Pukete

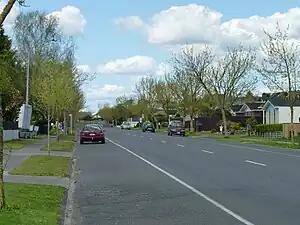

Pukete is a 1970s riverside suburb in northwestern Hamilton in New Zealand.